Heavy Woollen District

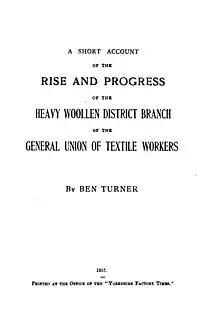
1917 book title page confirming the term "Heavy Woollen District" as used historically around West Yorkshire. The book was written by union official Ben Turner, who later was known as Sir Ben Turner, MP (Member of Parliament) for Batley and Morley.

The Heavy Woollen District branch of the General Union of Textile Workers was formed in 1892 to service the needs of the local population. The union produced a publication entitled "Heavy Woollen District Textile Record", as a newsletter for distribution to members by the union's local collectors of subscriptions.